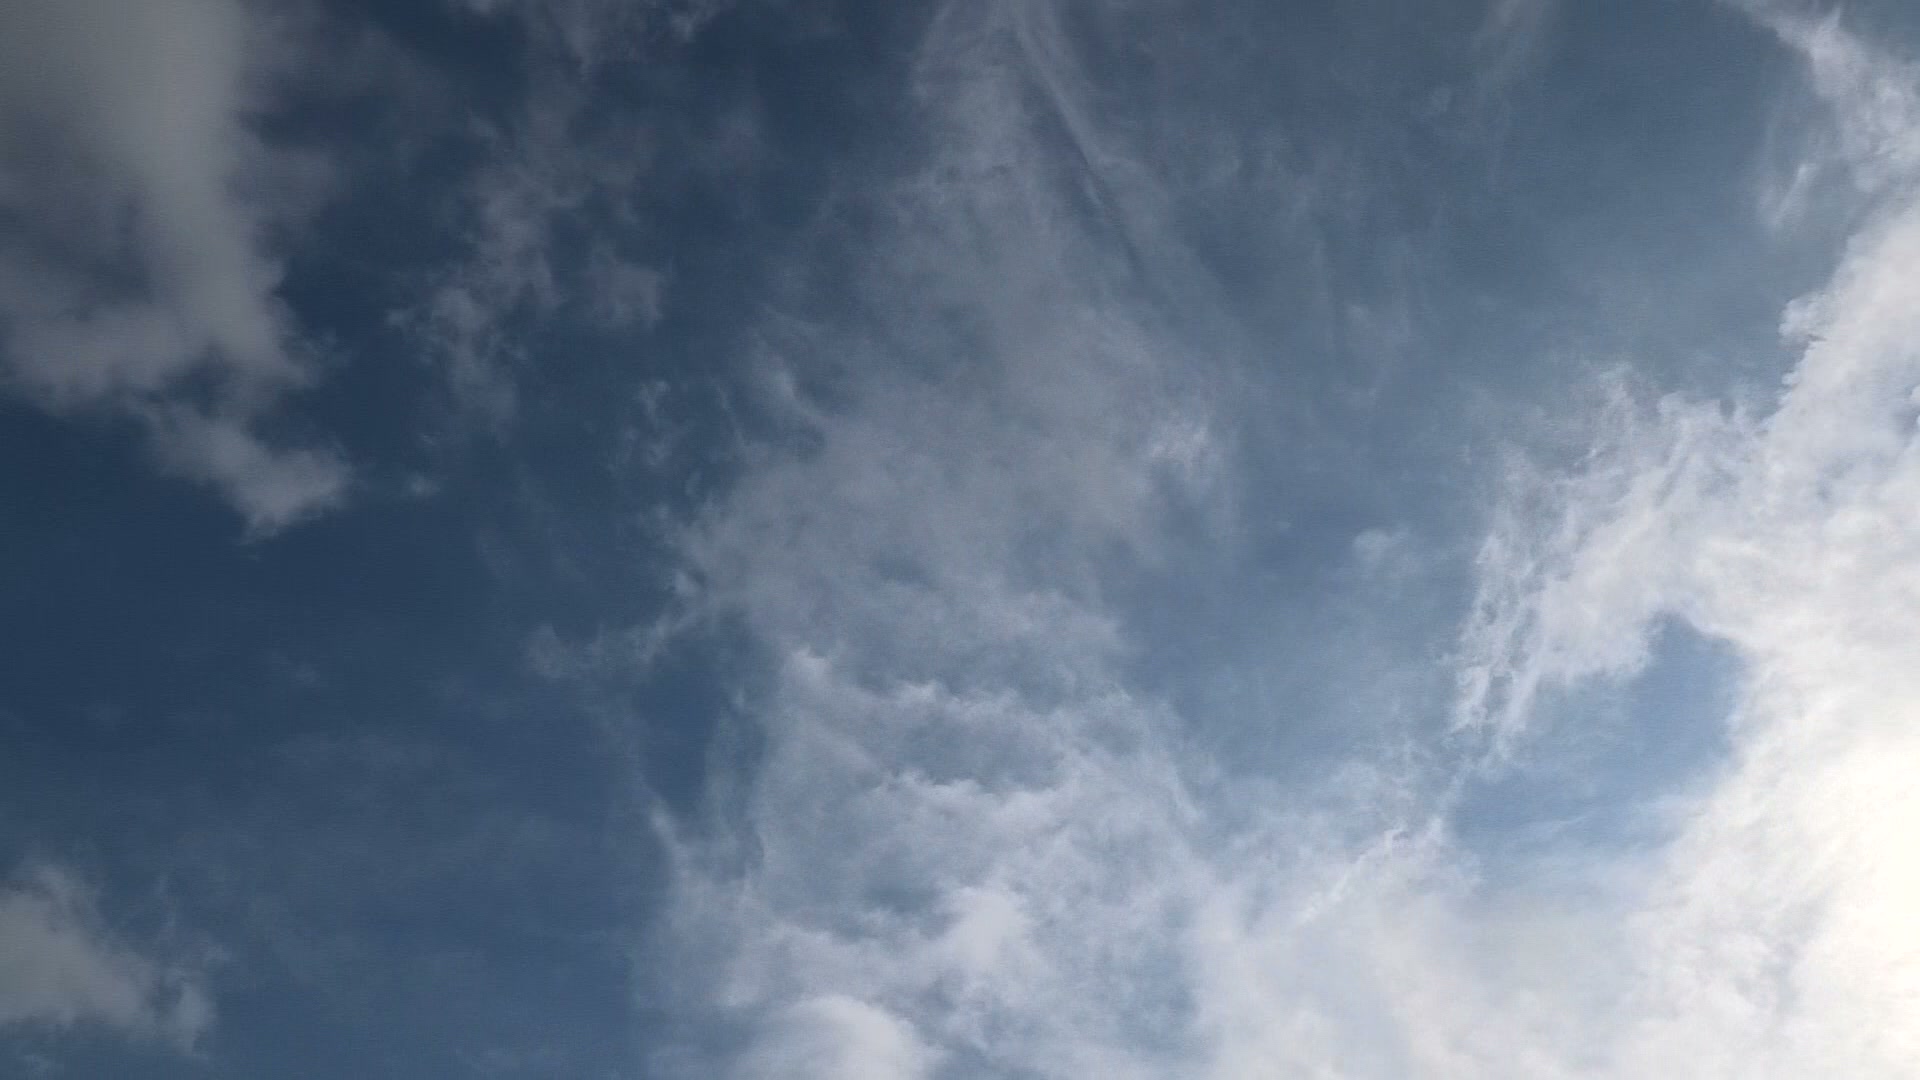
Cloud type: Altostratus